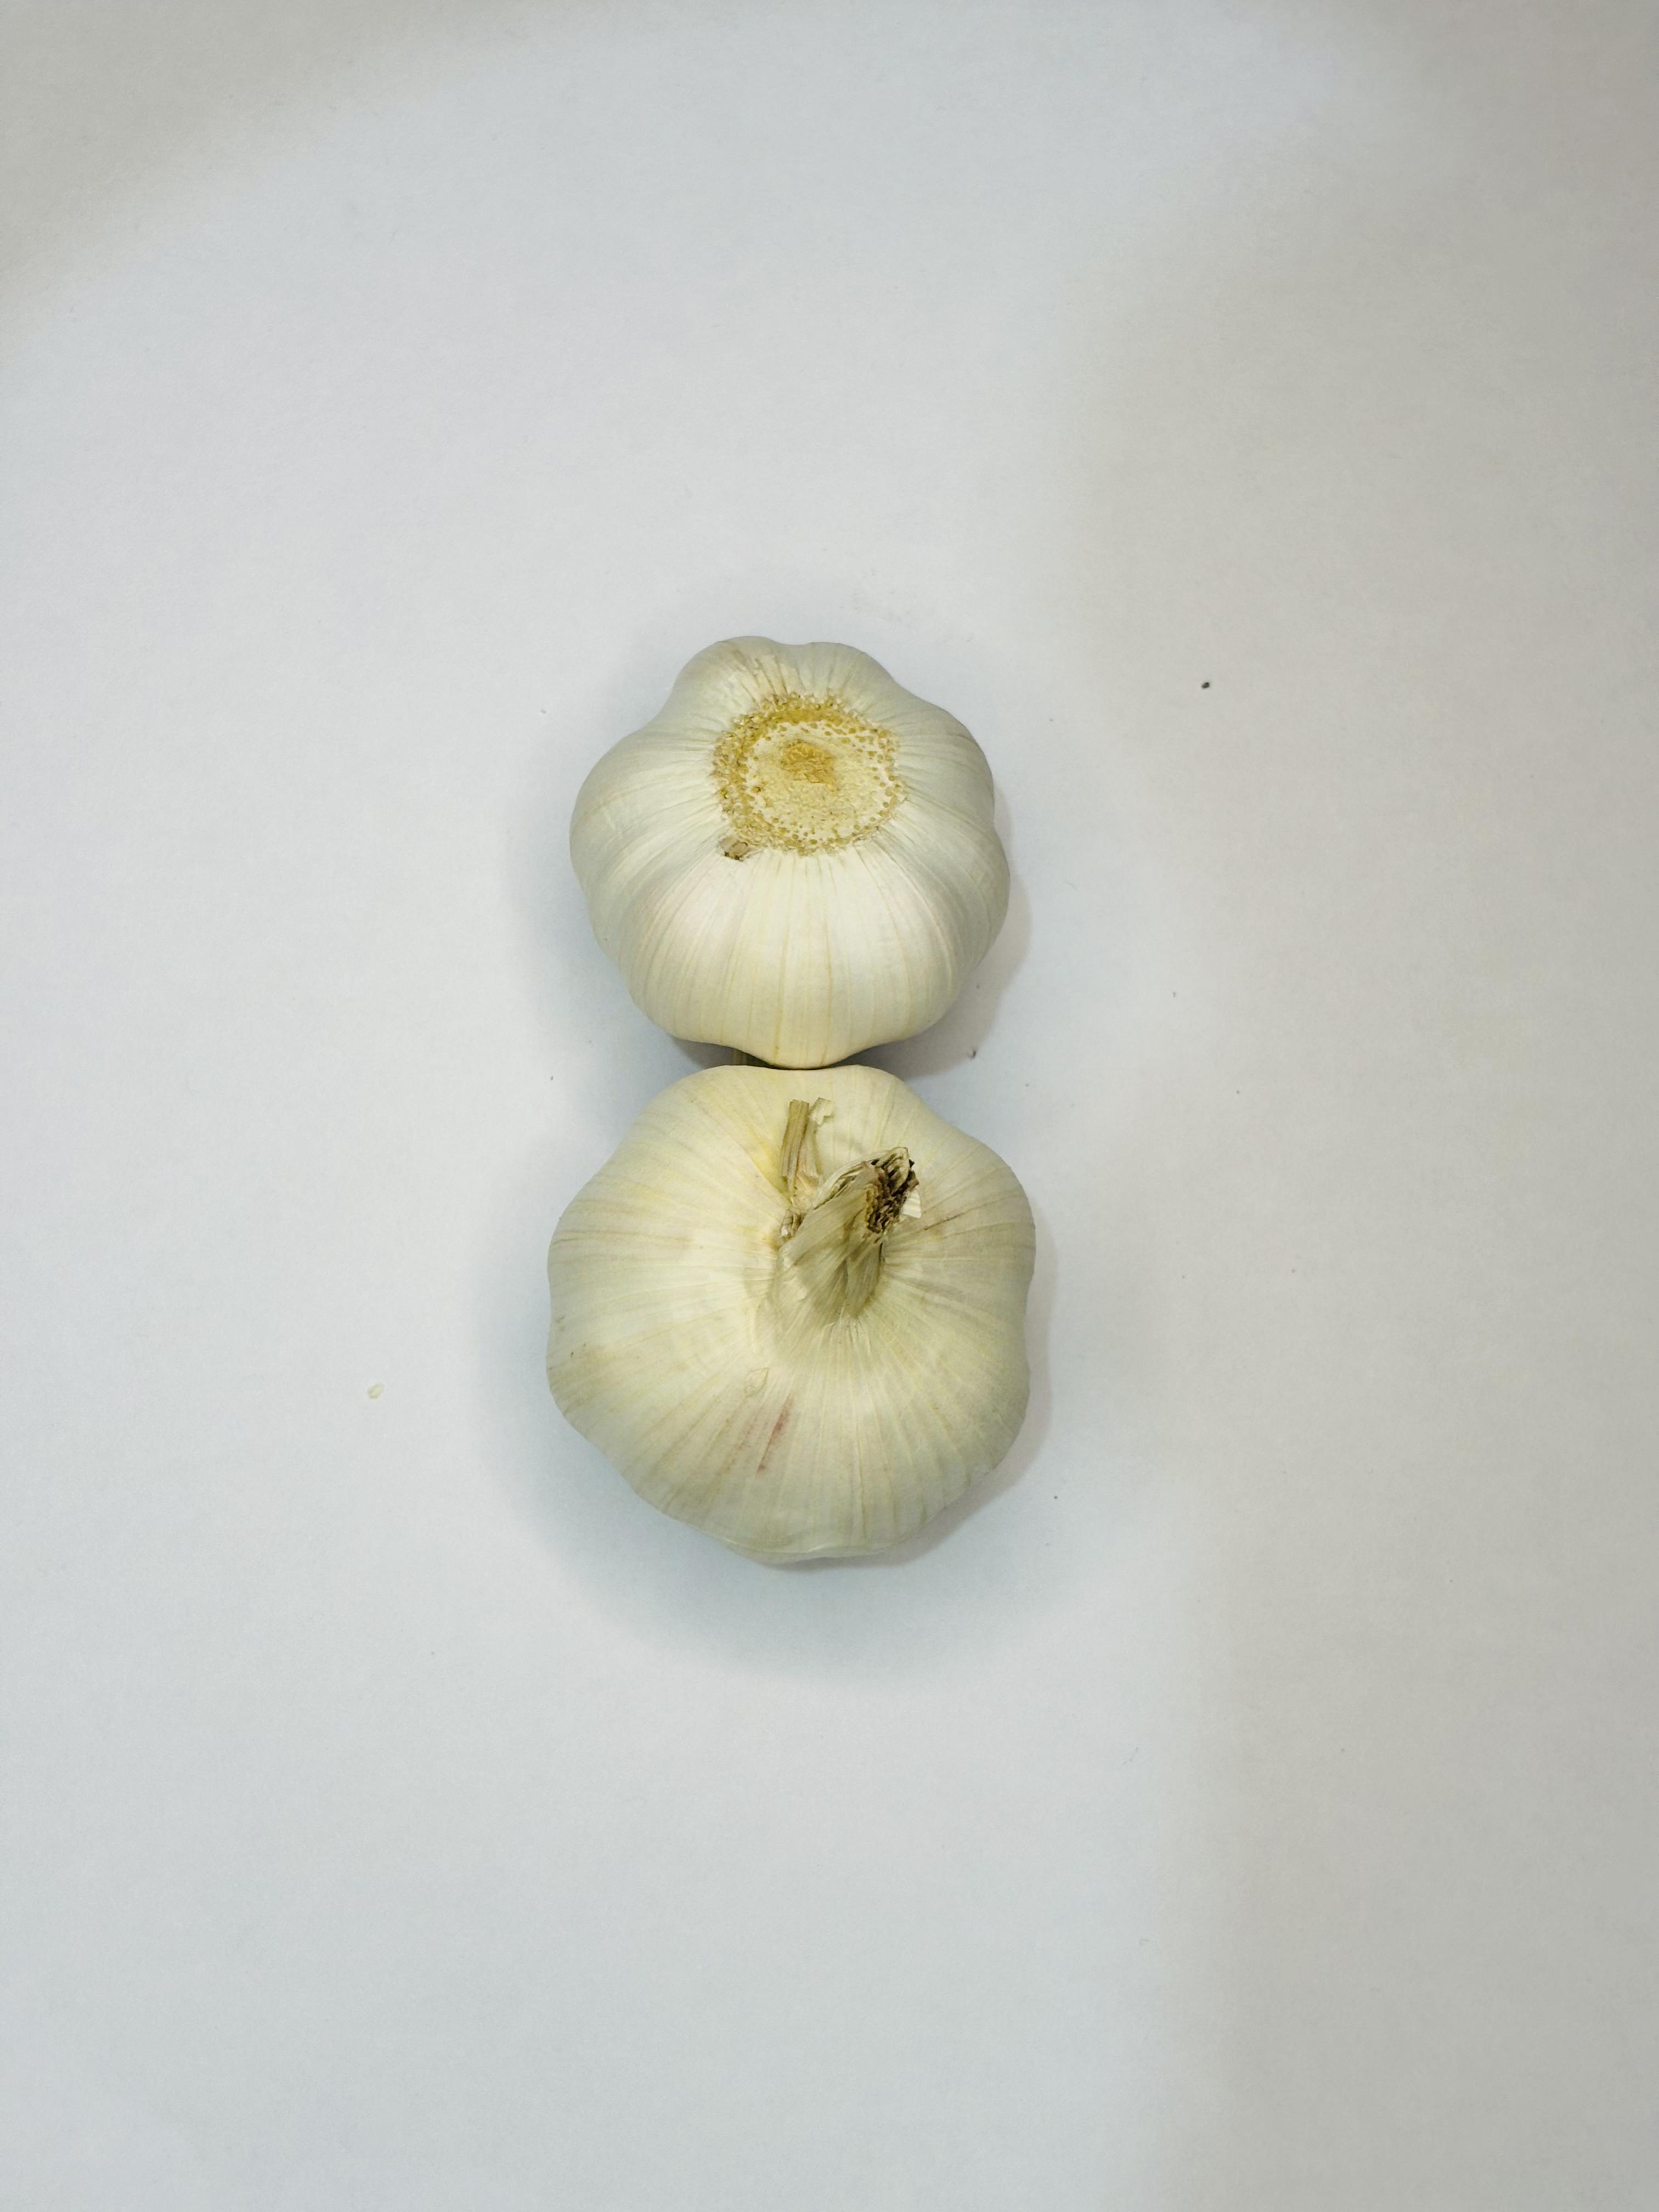
Label: Garlic